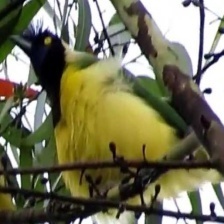
Species: GREEN JAY
Scientific name: CYANOCORAX YNCAS
ImageNet parent category: jay